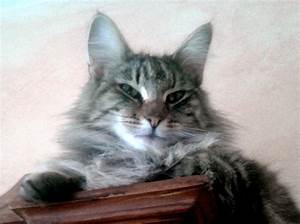
Label: gatto